UC Irvine Anteaters

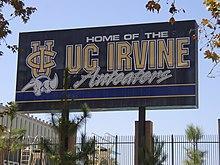
UCI sign at Crawford Hall – the athletic complex

UC Irvine's baseball team won two national championships at the College Division and the Division II level in 1973 and 1974, prior to moving to Division I. The program was eliminated in 1992 due to state budget cuts, but was reinstated in 2002.